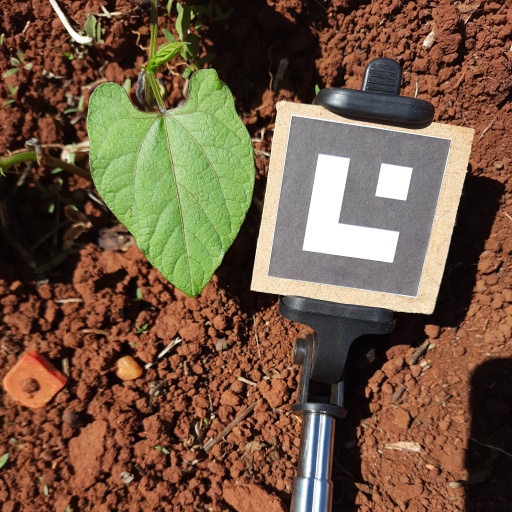
Observations: flat surface, no eating holes, under sunlight